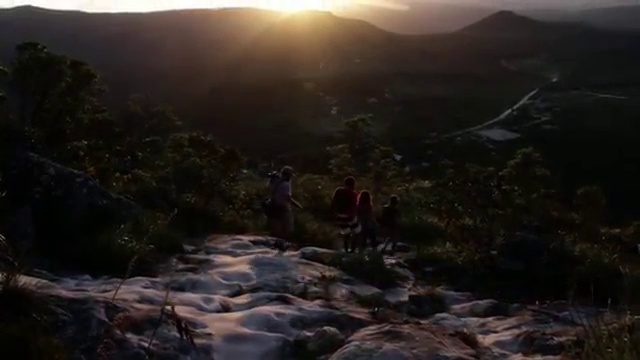
Fire: no
Smoke: no